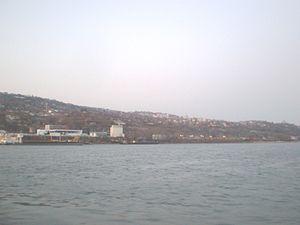
La commune d'Oryahovo est située dans le nord-ouest de la Bulgarie.
Oryahovo est une ville située dans le nord-ouest de la Bulgarie.